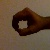
The image shows a hand gesture representing the number 0 in Indian Sign Language.